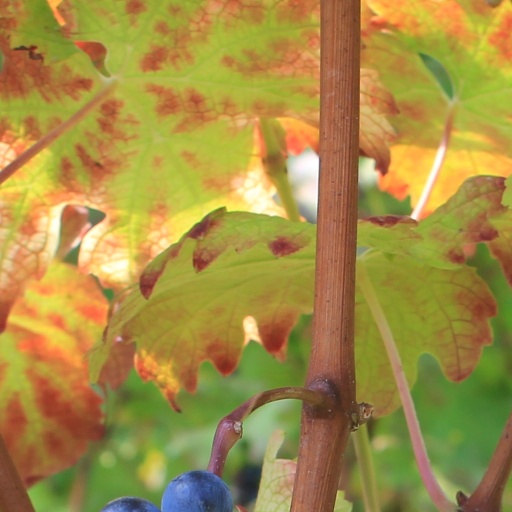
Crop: grape